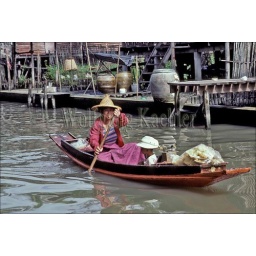
Thailand, damnern saduak, houses on stilts along canal, woman with boy in sampan boat